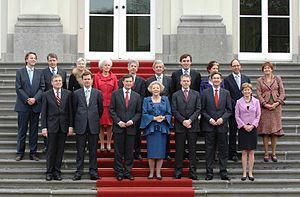
Le cabinet Balkenende IV est le gouvernement du Royaume des Pays-Bas entre le 22 février 2007 et le 14 octobre 2010, durant la trente-quatrième législature de la Seconde Chambre des États généraux.